University of Queensland

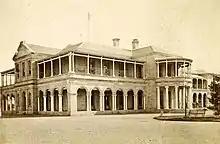
The University of Queensland's former main campus

Proposals for a university in Queensland began in the 1870s. A Royal Commission in 1874, chaired by Sir Charles Lilley, recommended the immediate establishment of a university. Those against a university argued that technical rather than academic education was more important in an economy dominated by primary industry. Those in favour of the university, in the face of this opposition, distanced themselves from Oxford and Cambridge and proposed instead a model derived from the mid-western states of the U.S.A. A second Royal Commission in 1891 recommended the inclusion of five faculties in a new university; Arts, Law, Medicine, Science, and Applied Science. Education generally was given a low priority in Queensland's budgets, and in a colony with a literacy rate of 57% in 1861, primary education was the first concern well ahead of secondary and technical education. The government, despite the findings of the Royal Commissions, was unwilling to commit funds to the establishment of a university.